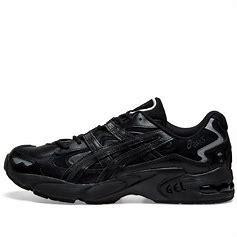
Brand: Asics
Model: Gel Kayano 5 OG